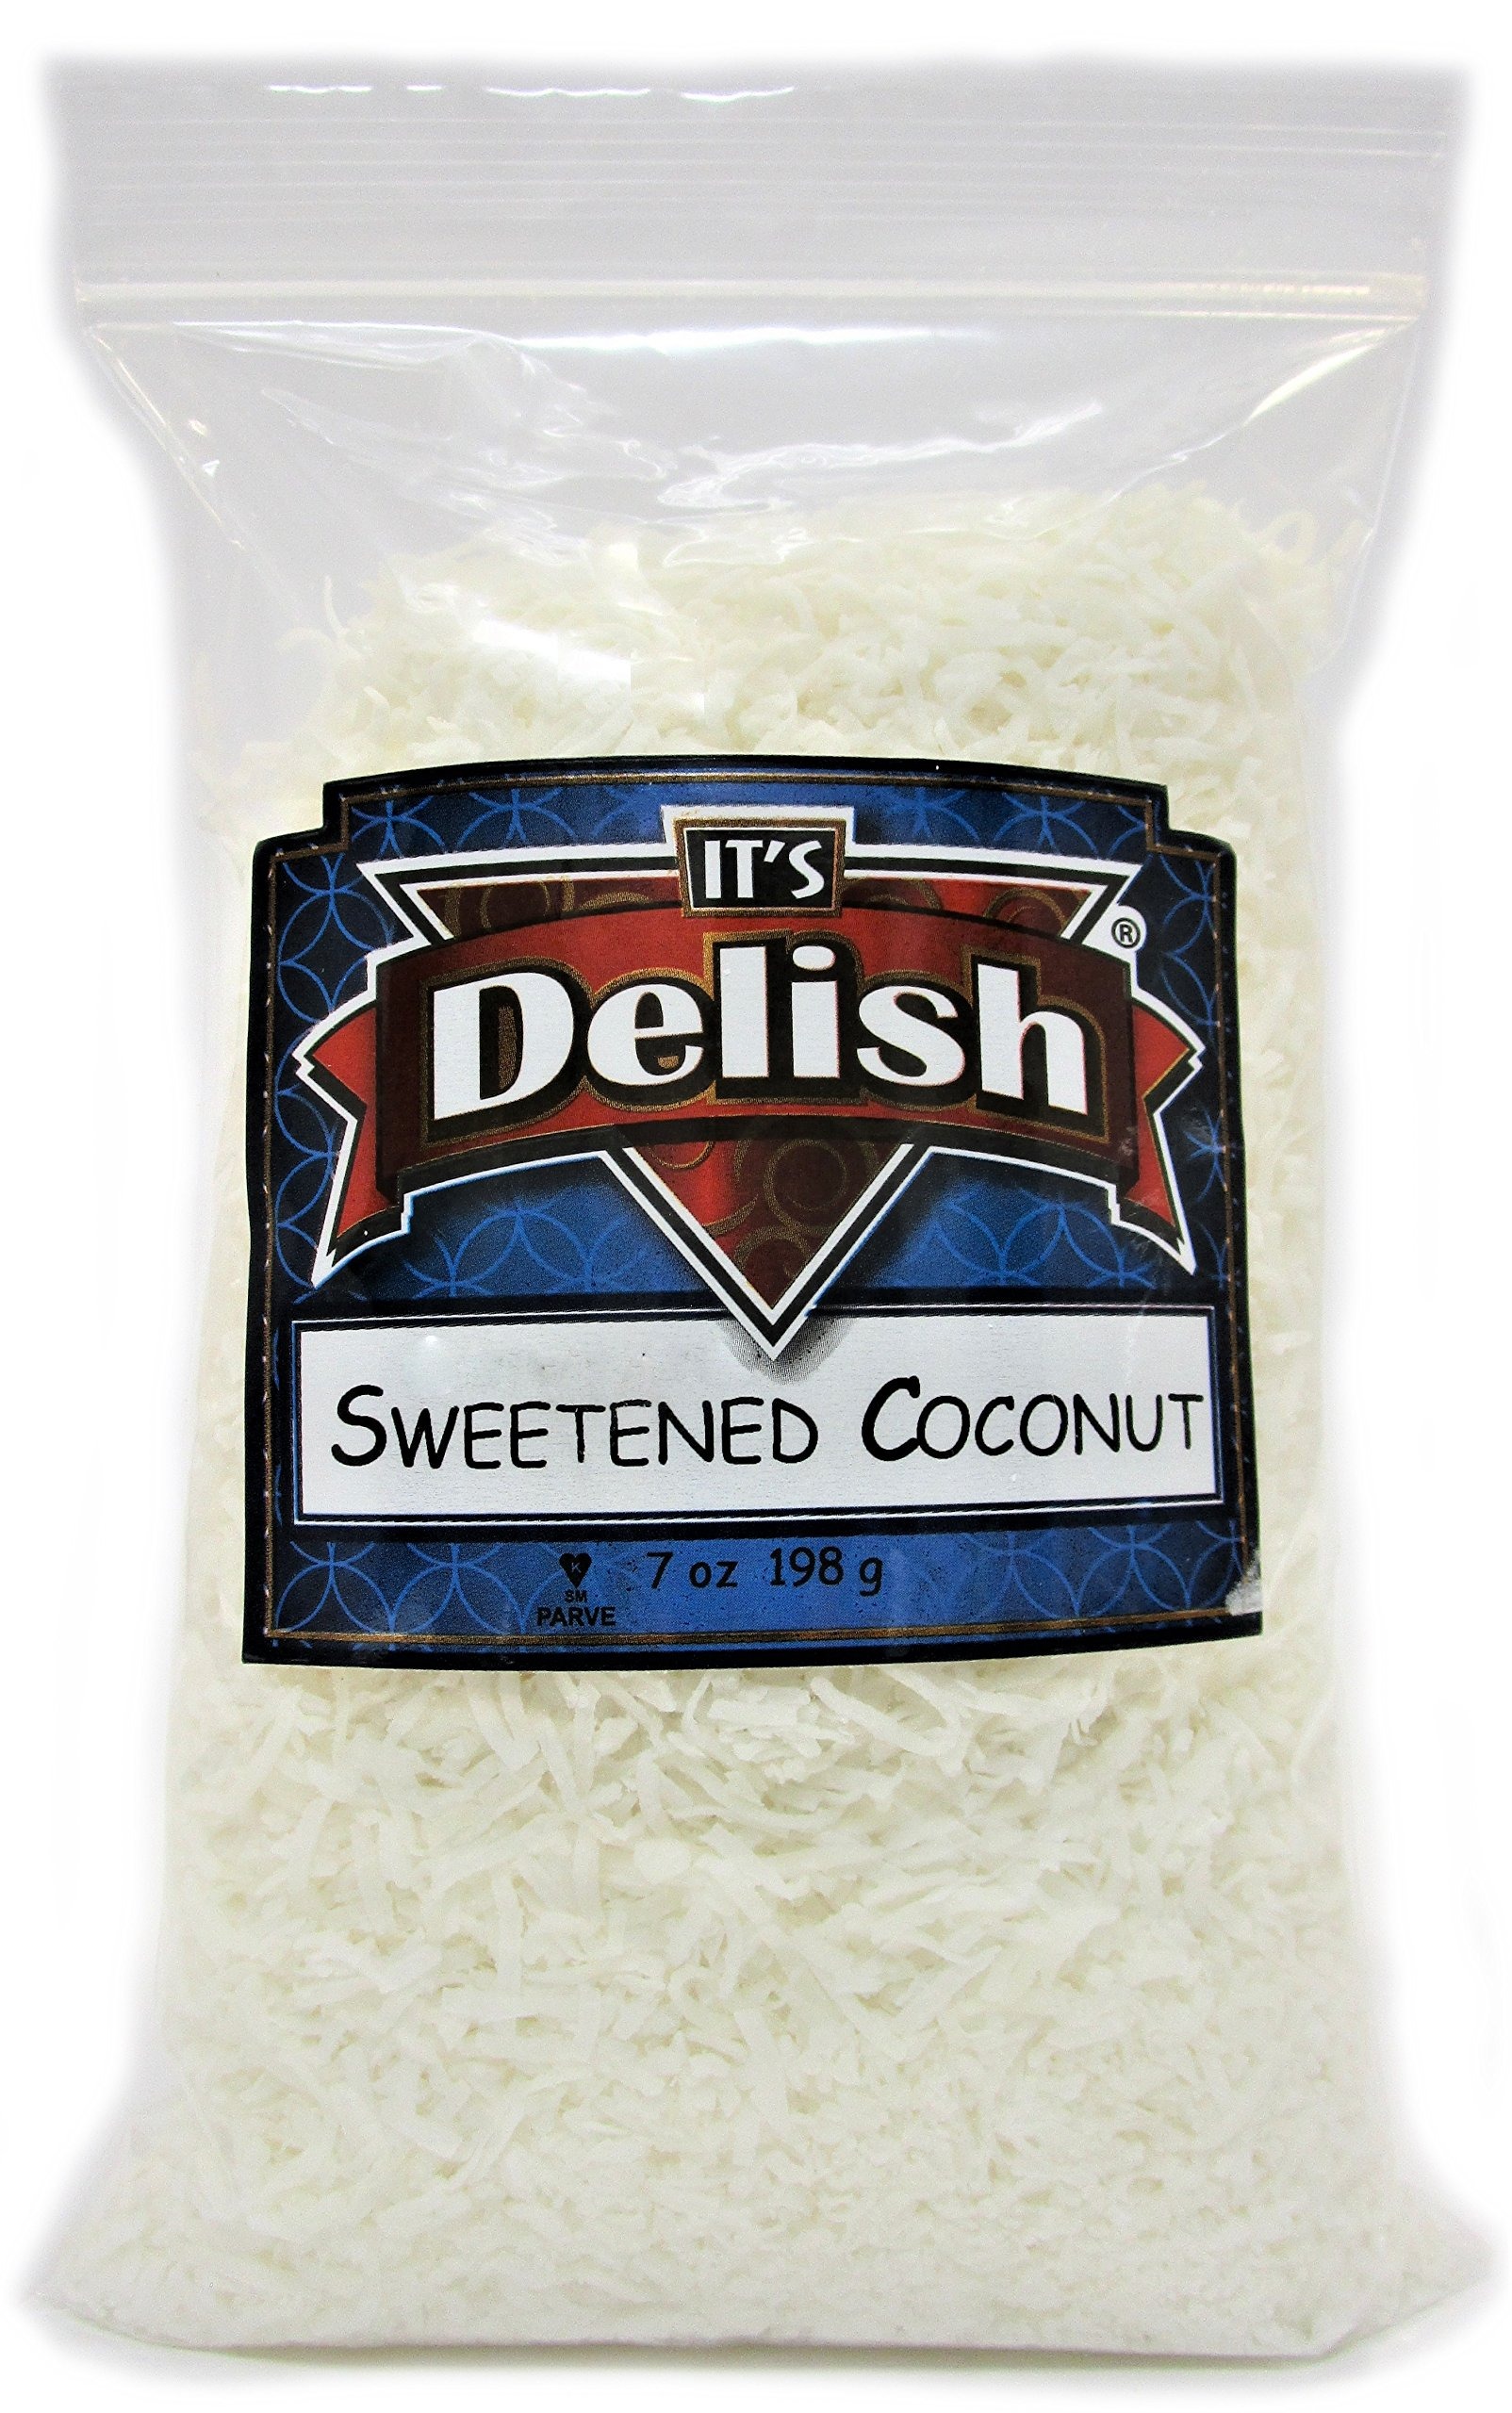
Item Name: Sweetened Coconut Flakes Fancy Shred by Its Delish, 10 lbs
Bullet Point 1: ALL NATURAL Premium Gourmet Fancy Shredded Raw Sweetened Coconut Flakes
Bullet Point 2: VALUE SIZE Ten Pounds (160 Oz) Bulk bag Its Delish brand
Bullet Point 3: TASTE & HEALTH Fresh, tasty and healthy, rich source of minerals and vitamins
Bullet Point 4: YUMMY Awesome for toppings and adding excitement, flavor and crunch to your favorite dishes
Bullet Point 5: QUALITY Certified Kosher OU Packed in the USA Non-GMO Gluten Free Vegan Shipped to you fresh!
Product Description: <p></p><b>Sweetened Coconut Flakes by Its Delish, 10 lbs</b> <p></p> Delicious and fresh coconut flakes raw and sweetened for health and taste! What a delight! These coconut flakes are healthy with protein and fiber and serve as a great snack by itself or to add to trail mix. They make an awesome topping for yogurt, salads, ice cream, baked goods, cereal, pancakes, and smoothies, oatmeal, granola, trail mixes etc.<p></p><b>About It's Delish!</b> <p></p>It's Delish was established in 1992 and is located in North Hollywood, California. It's Delish is a food manufacturer and distributor who produces over 500 gourmet food products including licorice, sour belts, taffies, caramels, Jordan almonds, chocolates, nuts, fruits, trail mixes, spices, and the spice blends. It's Delish also produces organics and all natural products. We give you the opportunity to order from the factory direct!<p></p>It’s Delish! prides itself on the four pillars that are at the foundation of everything we do.<p></p>Innovation Quality Value Service
Value: 160.0
Unit: Ounce

Price: 71.99